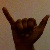
The image shows a hand gesture representing the letter 'Y' in Indian Sign Language.